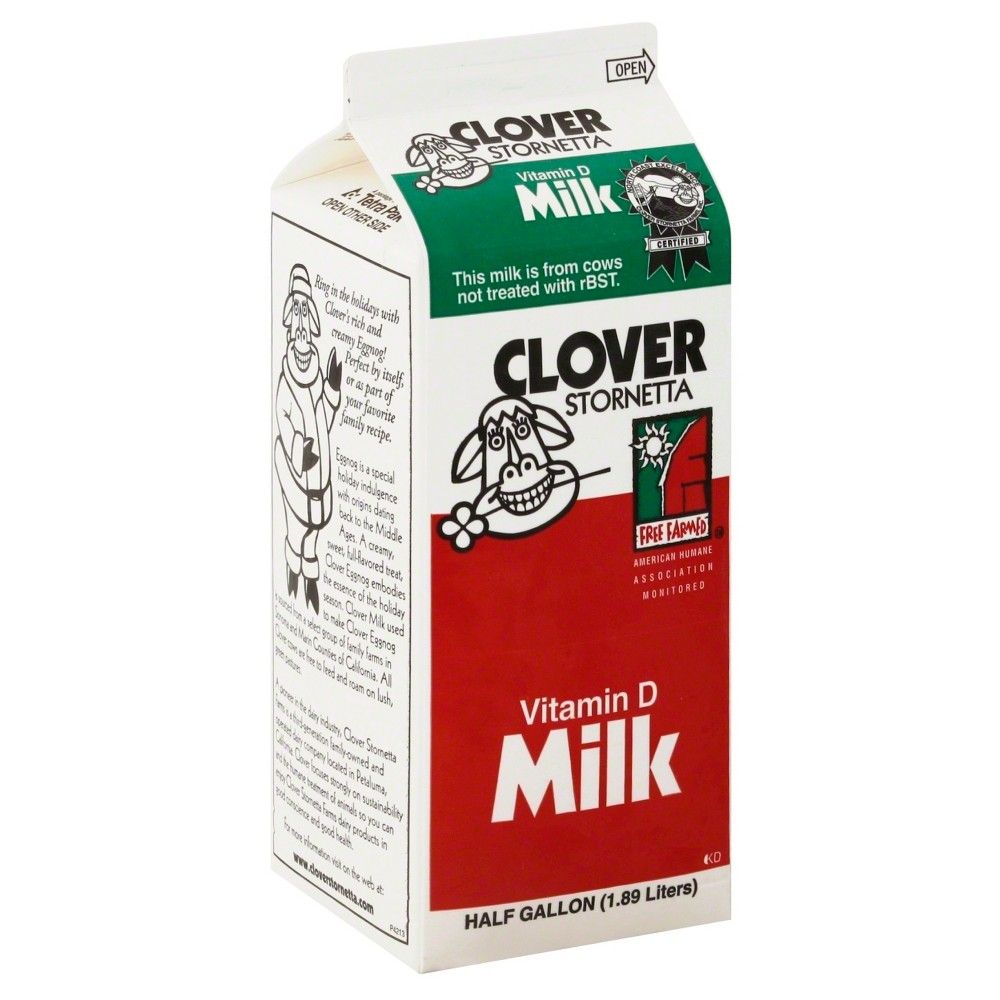
Label: cardboard